Organization of the Luftwaffe (1933–1945)

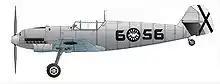
An image of Bf109C aircraft in service of the Condor Legion. It displays the St. Andrew's cross painted on wings and tail.

During the Spanish Civil War, Luftwaffe aces Werner Mölders and Günther Lützow created a new formation strategy for fighter geschwader. It had two aircraft flying in a loose pair called a 'Pack'. Two pairs constituted a . The four aircraft were flown in what was called the "Finger-four" formation. These aircraft were spread apart so that each pilot was offered maximum visibility. This arrangement was so successful that Soviet pilots in the Spanish Civil War followed the same technique. However, on returning home, they had to revert to the standard "V" formation. Douglas Bader, the British pilot, was the first RAF leader to adopt the "Finger four" formation in 1940. Japan also adopted the "Finger four" in World War II. However, the Finnish Air Force claims to have used "finger-four" already in 1935.